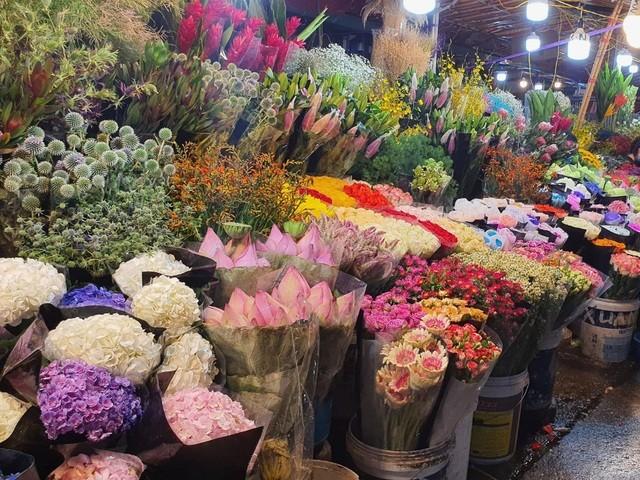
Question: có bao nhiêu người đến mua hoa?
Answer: không có ai cả